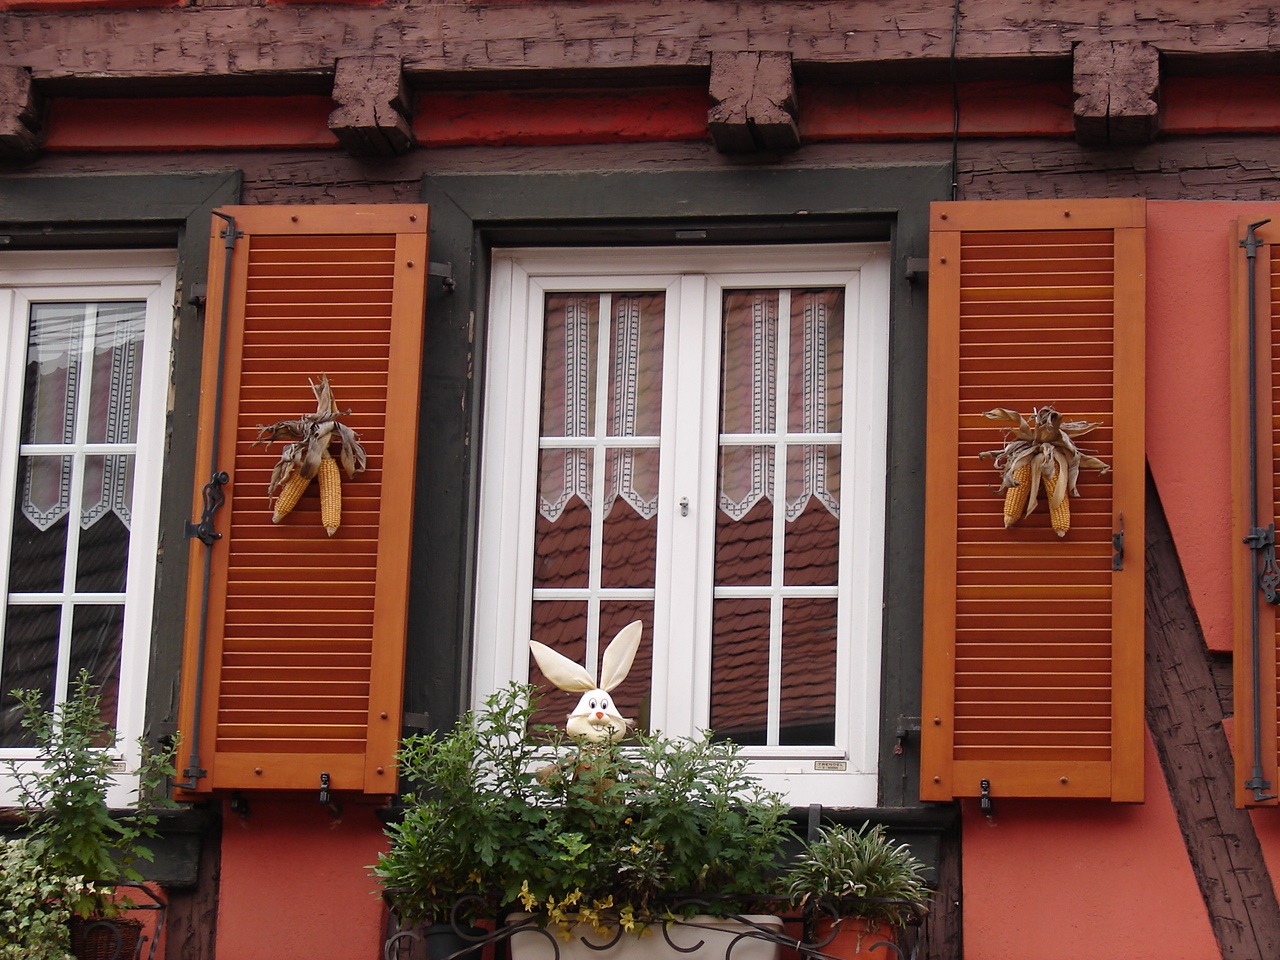
wood, house, window, home, porch, cottage, corn, facade, door, interior design, estate, siding, alsace, window covering, outdoor structure, sash window